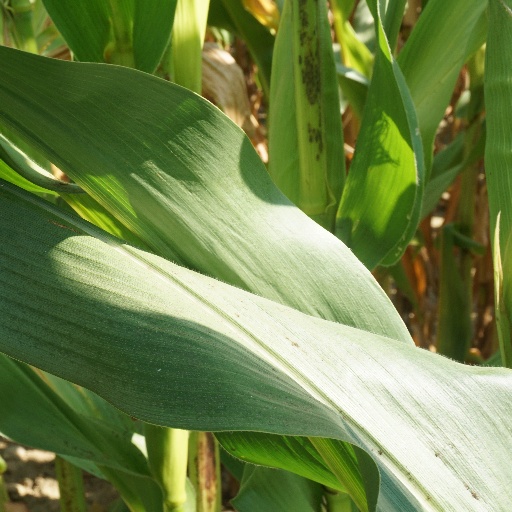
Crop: maize; corn